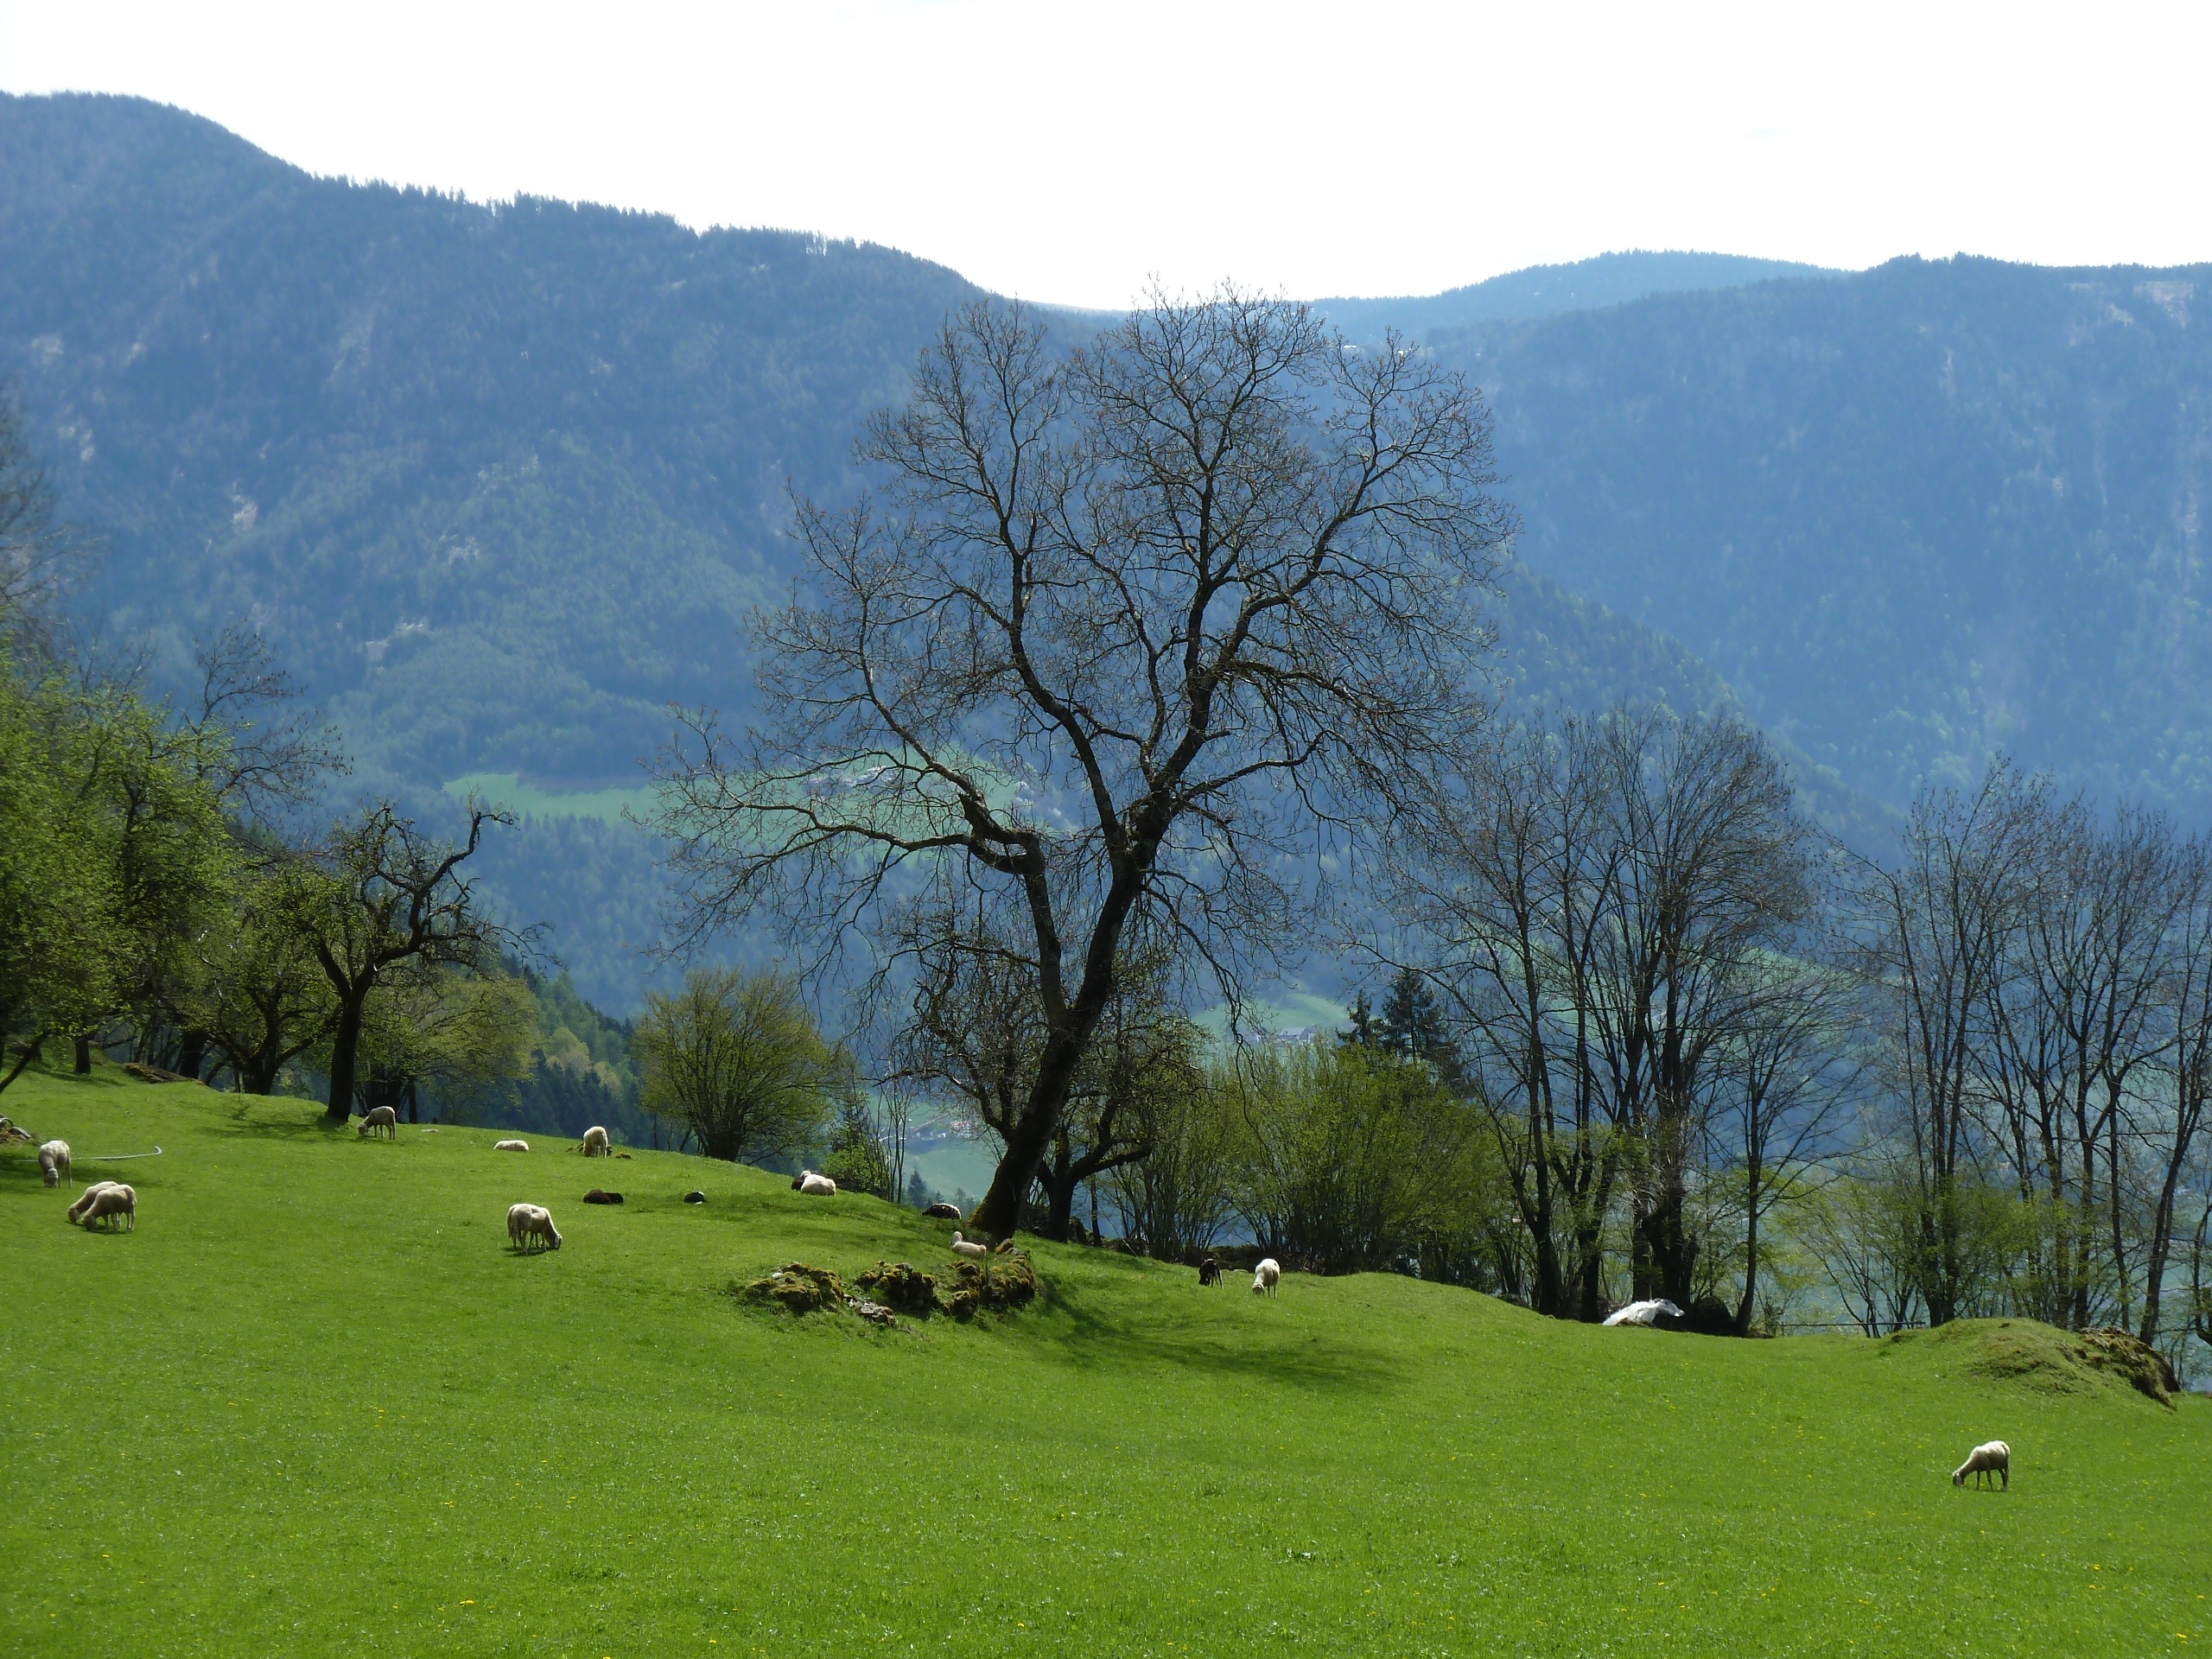
landscape, tree, nature, grass, wilderness, mountain, plant, sky, hiking, field, farm, lawn, meadow, prairie, leaf, hill, mountain range, pasture, sheep, alpine, highland, national park, plain, cows, clouds, mountains, alps, grassland, vegetation, plateau, fell, alm, ecosystem, rural area, nature reserve, lake district, alpine meadow, mountain meadow, hill station, biome, mountainous landforms, land lot, mount scenery